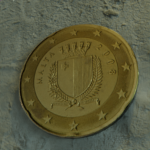
Coin value: 20cents
Country: mt
Edition: standard